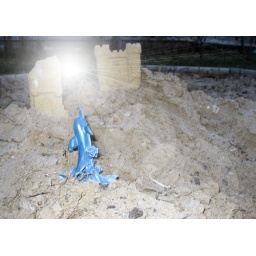
My son loves dolphins, so we tore this off his shelf to take pictures in the sand box.